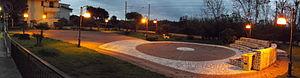
Coreca est un hameau de la commune d'Amantea, dans la province de Cosenza, à proximité de Campora San Giovanni en Calabre.